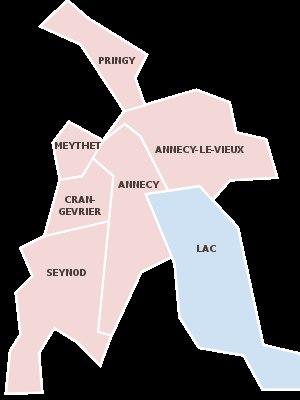
Annecy est une ville française, chef-lieu et préfecture du département de la Haute-Savoie en région Auvergne-Rhône-Alpes. Au nord des Alpes françaises, après Genève à 40 km au nord, Annecy fait partie de l'axe des agglomérations du sillon alpin en alignement avec Chambéry puis Valence et Grenoble.